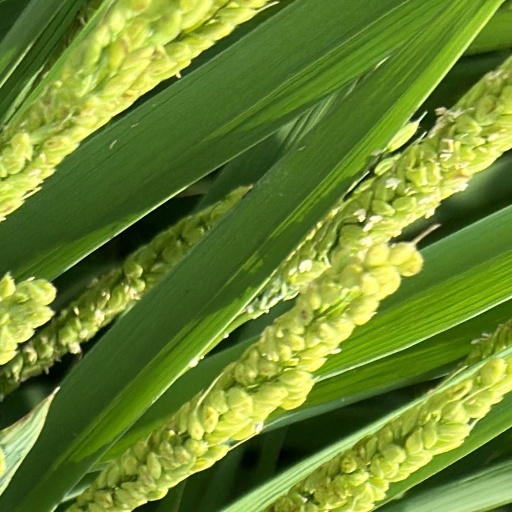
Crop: rice